J. F. Mitchell Airport

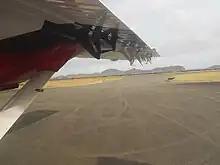
Leaving Bequia.

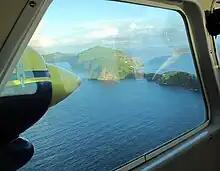
Heading for Bequia with SVG Air, aircraft cabin window view.

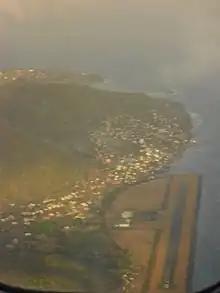
Bequia Airport from above.

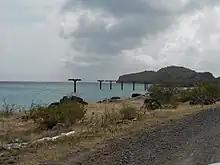
Approach Lighting System (ALS) at Runway 12 approach.

The airport resides at an elevation of above mean sea level. It has one runway designated 12/30 with an asphalt surface measuring . The 12 runway is Bequia's main approach pattern. Only Runway 12 have Precision Approach Path Indicators (PAPI) and an Approach Lighting System (ALS). The airport is capable of handling smaller business jets as well as regional turboprop airliners such as the Bombardier Dash 8 and ATR 42/72. However, the current apron can handle only two ATR-sized aircraft or five light aircraft at one given time. Bequia Airport has self-maneuvering stands, formal stands are not required due to the lack of space to accommodate nose-in-configured aircraft parking stands.